Asterope (Hesperid)

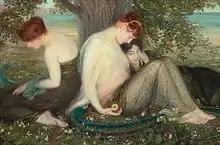
"Garden of the Hesperides" by Albert Herter, 1898

Asterope ( or Στεροπή, "Asteropē" or "Steropē", "lightning") was a Hesperid in Greek mythology.